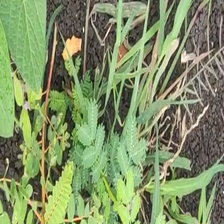
Weed species: Sicklepod_(Senna obtusifolia)